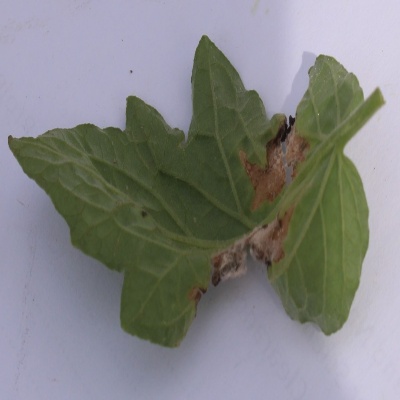
Crop: Tomato
Condition: septoria leaf spot